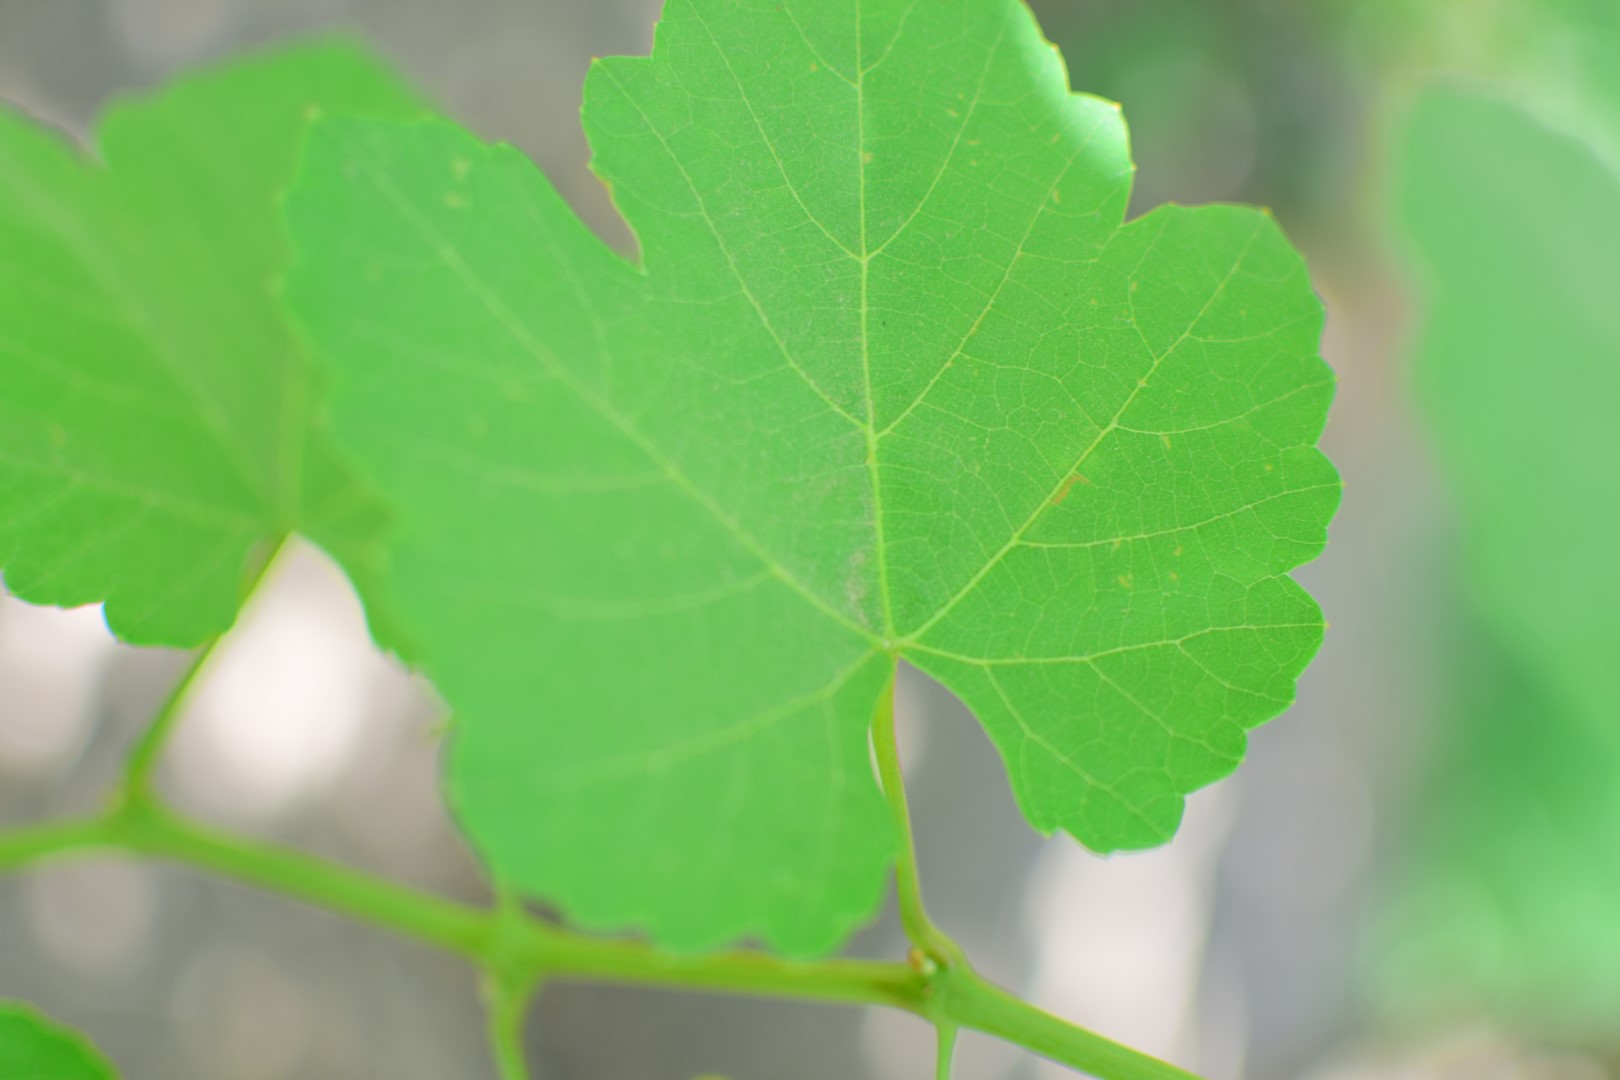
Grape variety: Shdah